Mercedes-Benz SLK-Class (R170)

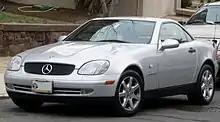
Pre-facelift SLK

The SLK 200 Kompressor was exported and sold exclusively to Italy, Netherlands, Portugal, Turkey, and Greece, and was only available with the Getrag five-speed manual transmission. After the 2000 facelift, the SLK 200 Kompressor was introduced to the worldwide market.